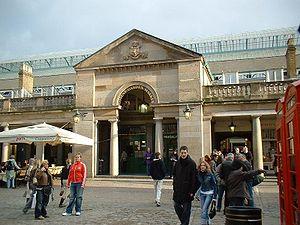
Covent Garden est un quartier de Londres en Angleterre à la limite est de West End, entre St. Martin's Lane et Drury Lane. Il est associé à l'ancien marché de fruits et légumes de la place centrale, qui est maintenant un site commercial et touristique fort populaire, ainsi qu'au Royal Opera House, qui est également connu sous le nom de « Covent Garden ». Le quartier est divisé par l'artère principale de Long Acre, au nord de laquelle se trouvent les boutiques indépendantes centralisées sur Neal's Yard et Seven Dials, tandis que le sud abrite sur la place centrale les artistes de rue et la plupart des superbes bâtiments, théâtres et lieux de divertissement, y compris le théâtre de Drury Lane et le musée du transport de Londres.